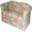
Label: couch